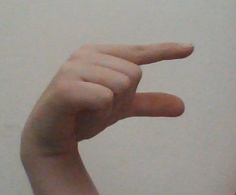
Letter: dal